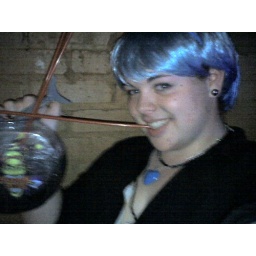
My life in a fish bowl